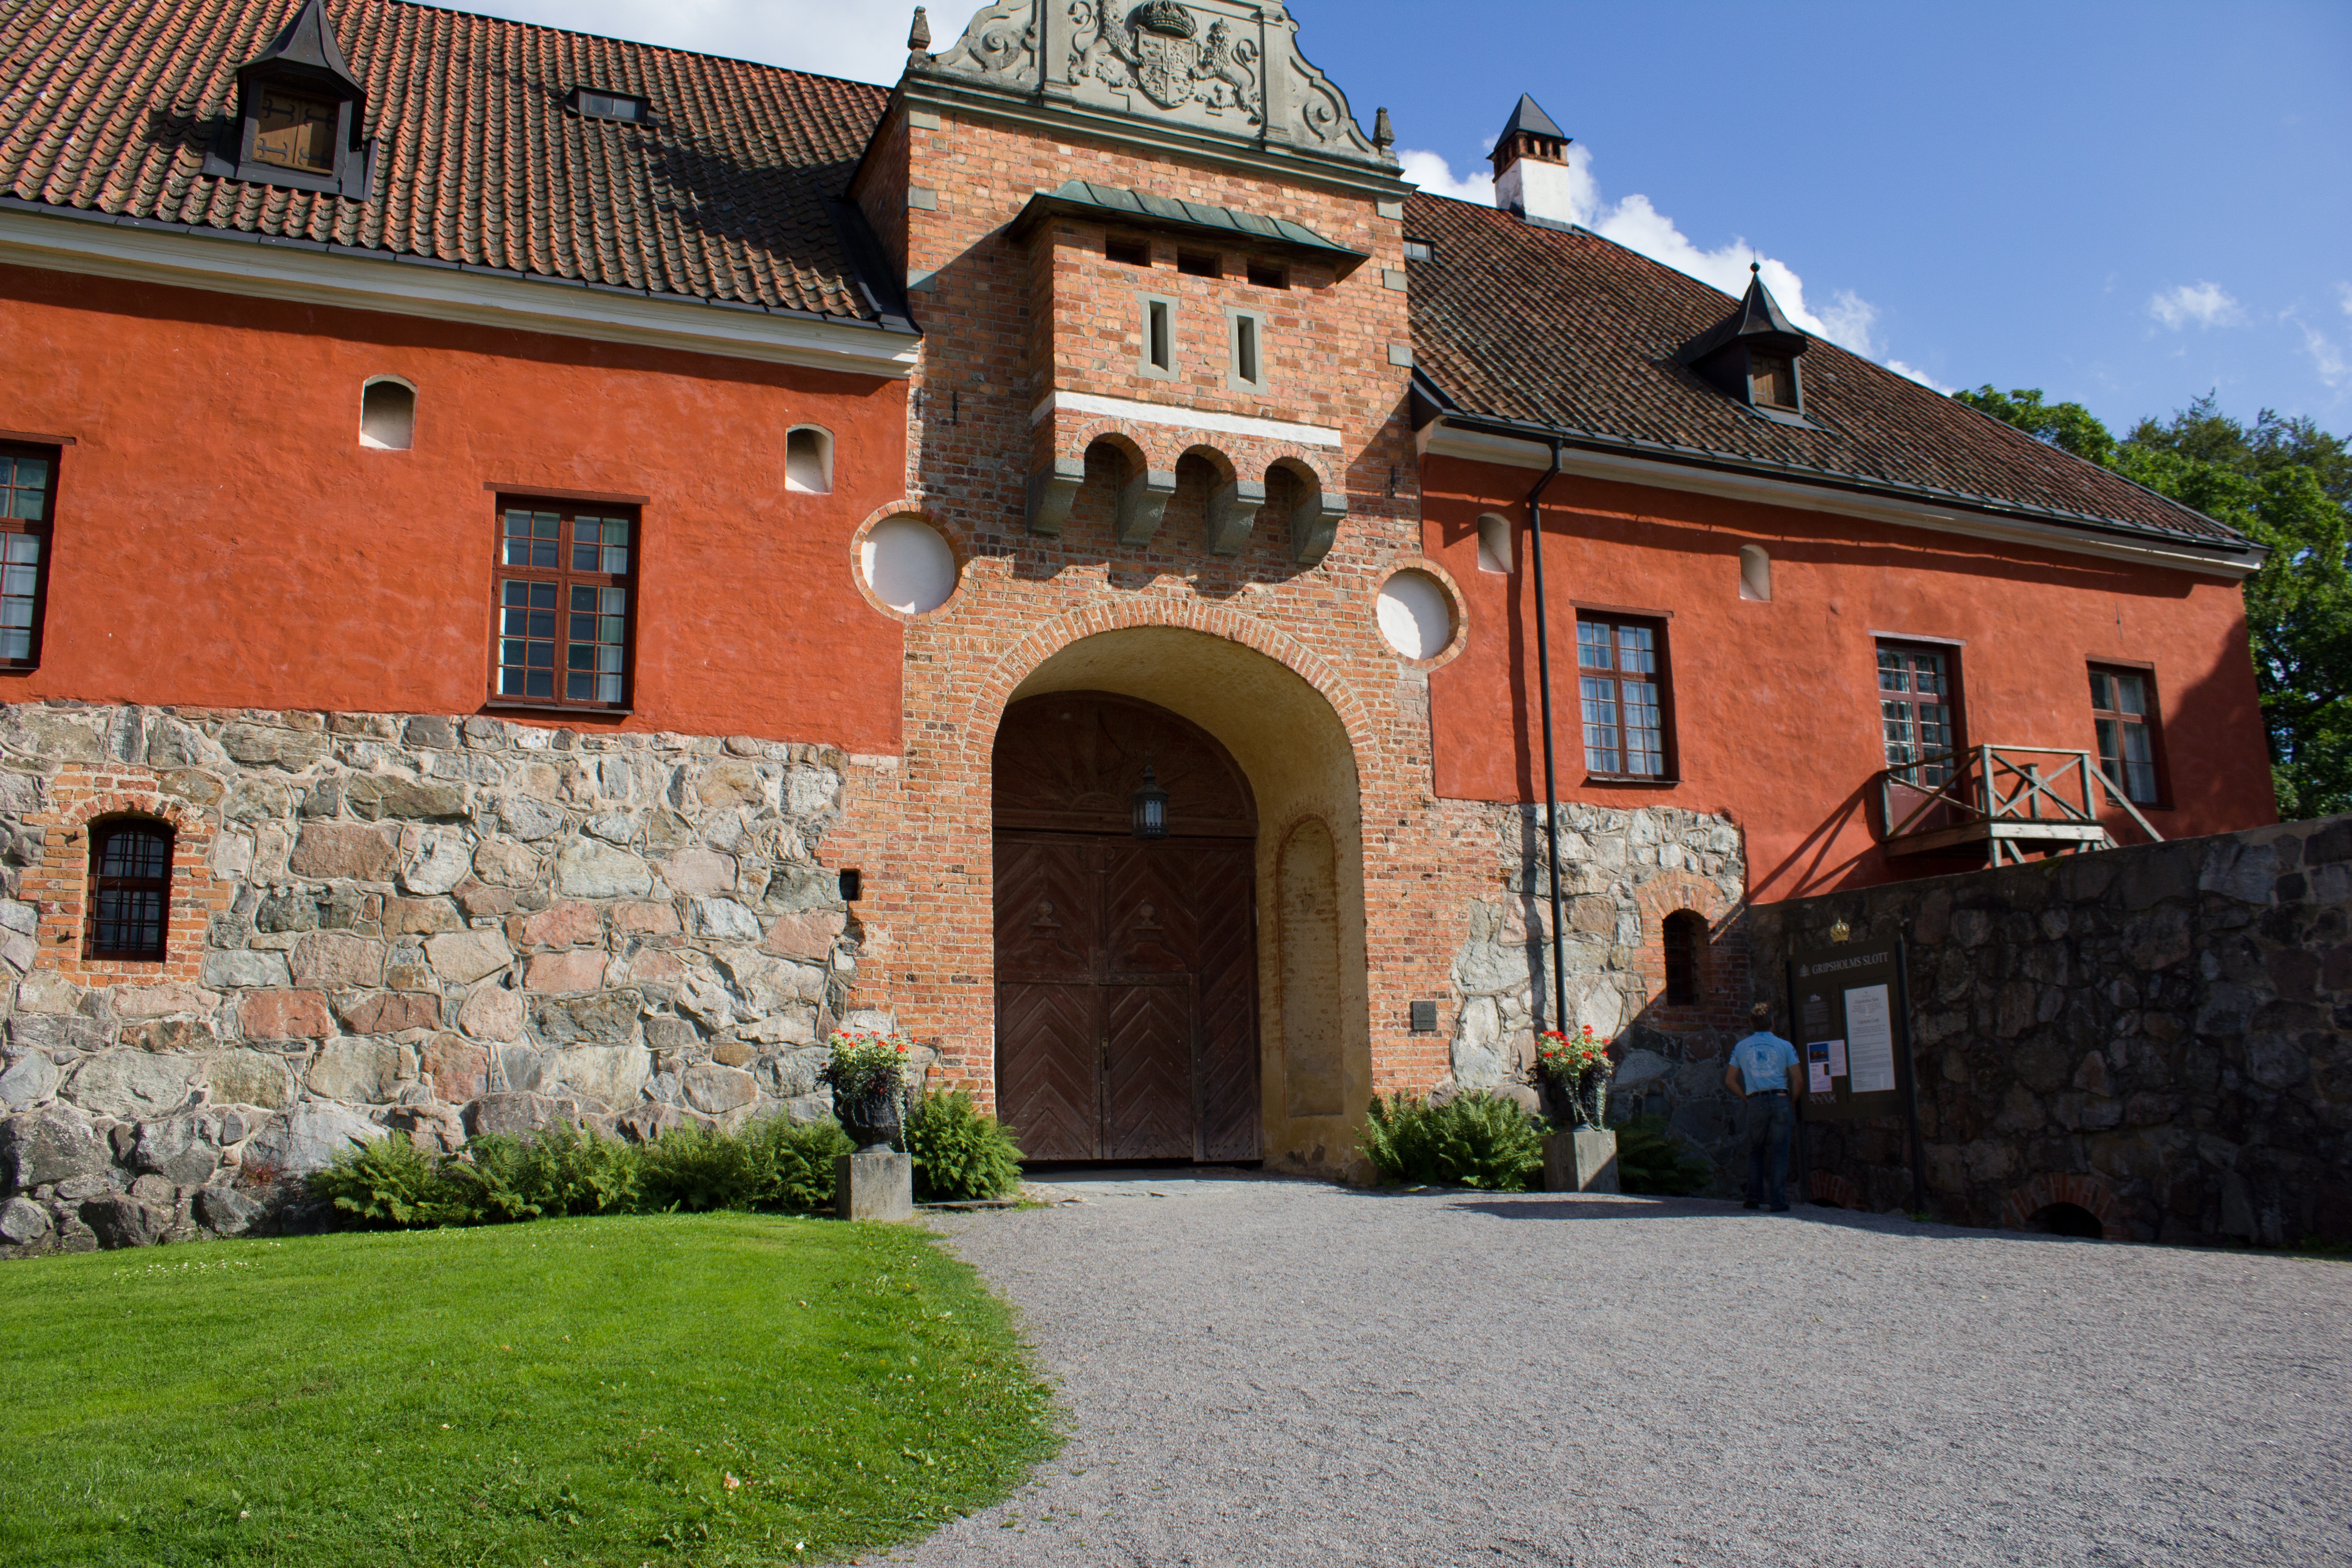
outdoor, architecture, villa, house, town, building, chateau, village, cottage, castle, facade, property, courtyard, monastery, sweden, estate, manor house, stately home, almshouse